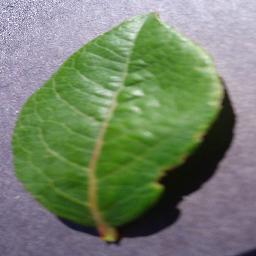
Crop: blueberry
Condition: healthy